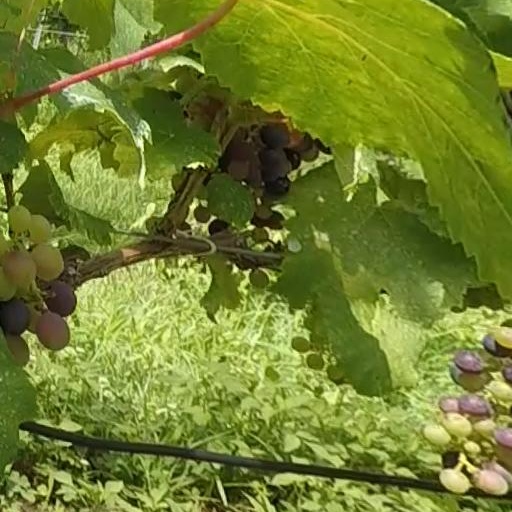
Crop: grape